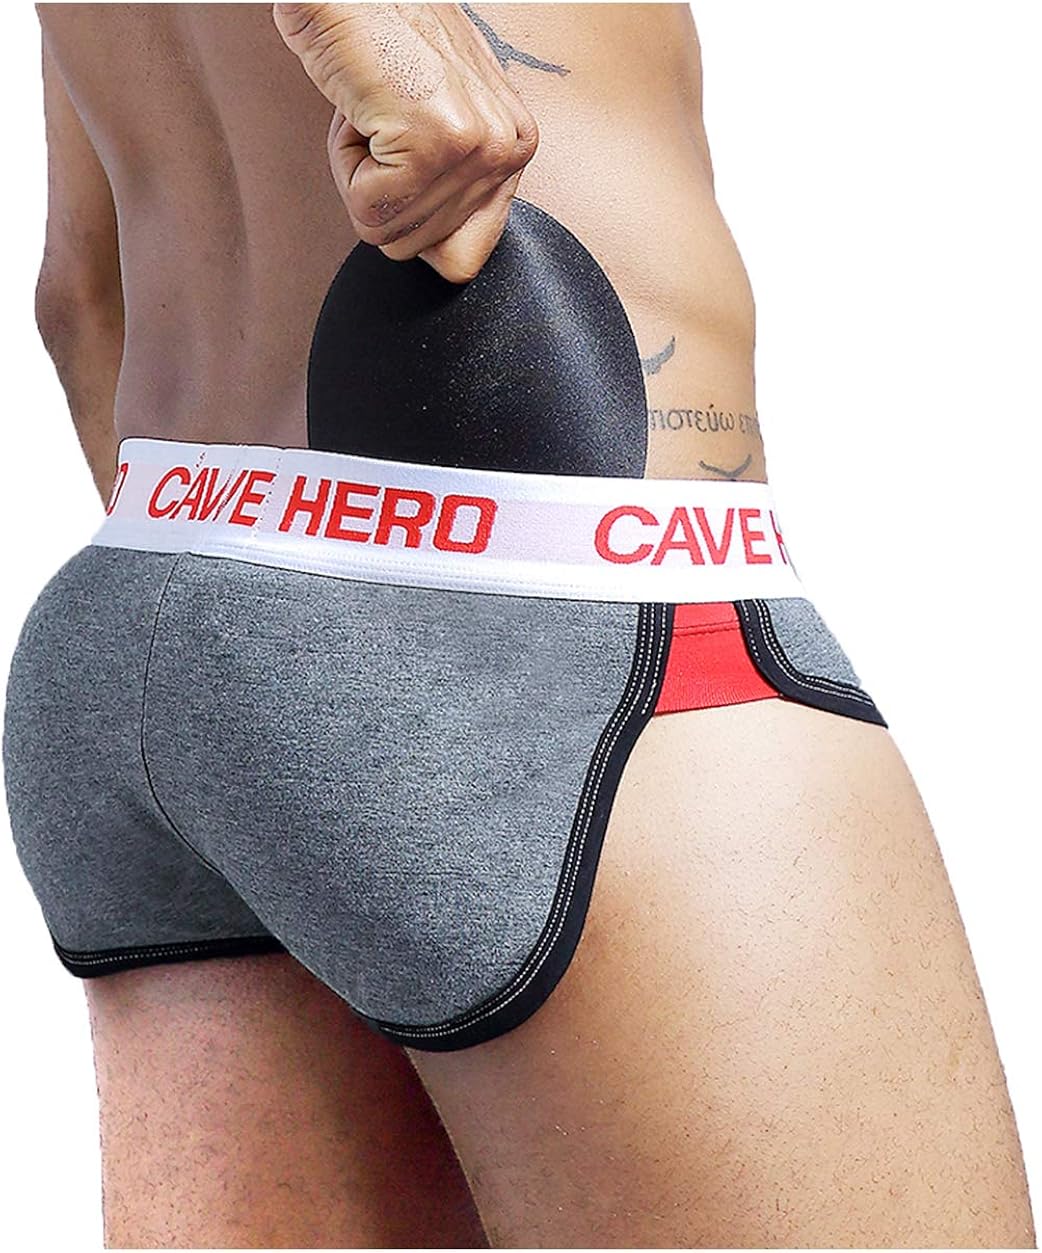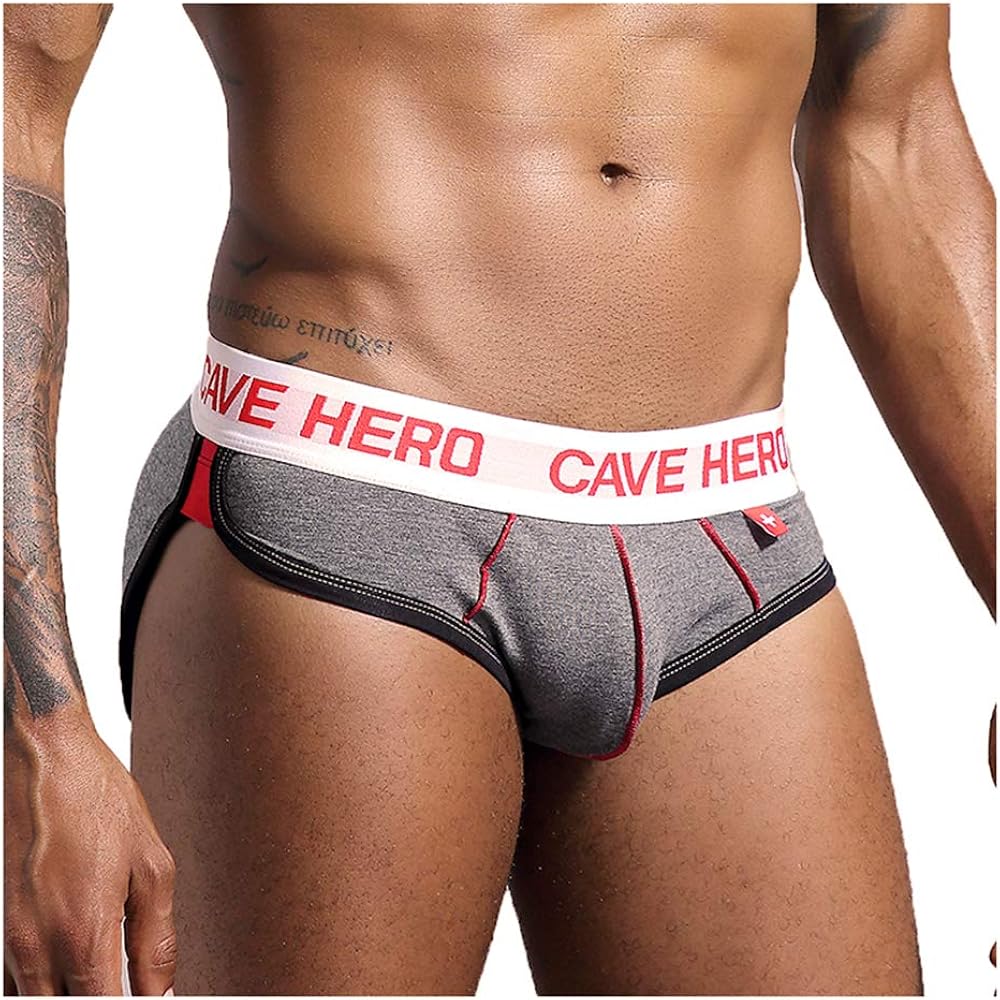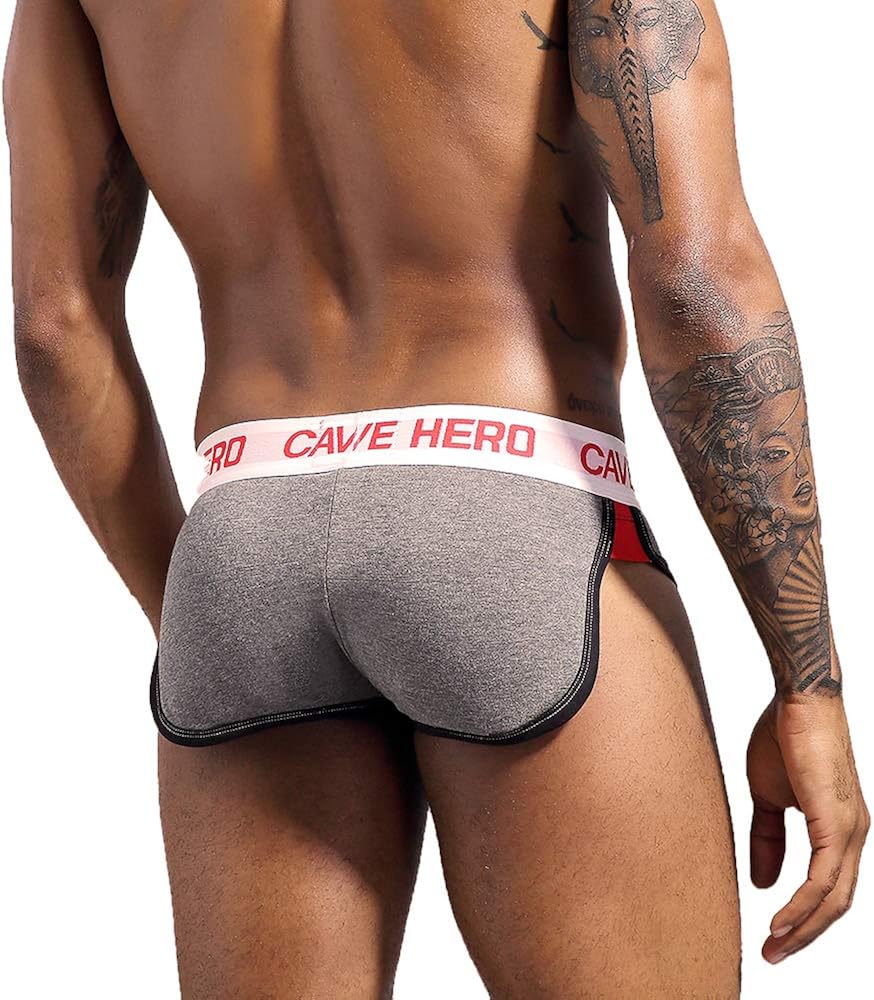
100% Combed Cotton buttocks padded perfect shape lordosis back Men boxer underwear
Category: AMAZON FASHION
The ultimate outcome for men with little butt is this Padded Butt Slip of the temperamental Spanish brand Alter. The model falls low on the hip (low-rise) and is characterized by the voluminous rear. At the rear are two removable pads, which are about 5 centimeters for extra volume.  100% original Alter Padded Butt Slip (low-rise letter). Guaranteed nowhere cheaper thanks to our best rates guaranteed. Made of fine polyamide fabric with elastane for stretch effect. Two removable pads at the back providing such a 5 centimeter volume. Guaranteed comfort with 30 days trial period. Comes in resealable, cardboard packaging.   Why choose our butt lifter panty? We will provide 100% GUARANTEE + 5-STAR SERVICE + Fast Shipping! Usually ships within 24 hours. Easy return policy.
Features: 100% Cotton | Hand Wash Only | Materials: 100% Combed Cotton ,which elastic, stretchable and smooth. comfortable, Butt Lifter, invisible Can be weared under any type of cloth in any season . | This sexy butt lift will help you to add dimension and lift the derriere naturally. | Easy on. This padded panty can make your hip shape bigger and sexier. | Sexy butt lift can make you enjoy your beautiful curve at anytime | Perfect for slimming your tummy under any type of clothes from casual outfits to party/prom/cocktail/wedding dresses or gowns.